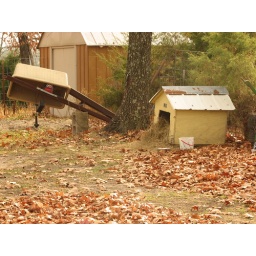
in the dog house